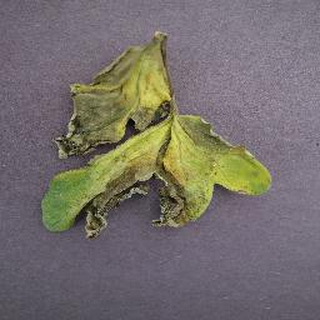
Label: tomato_late_blight